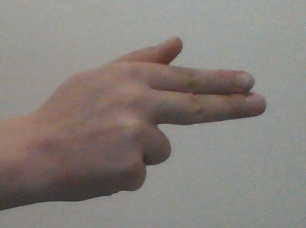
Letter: ghain